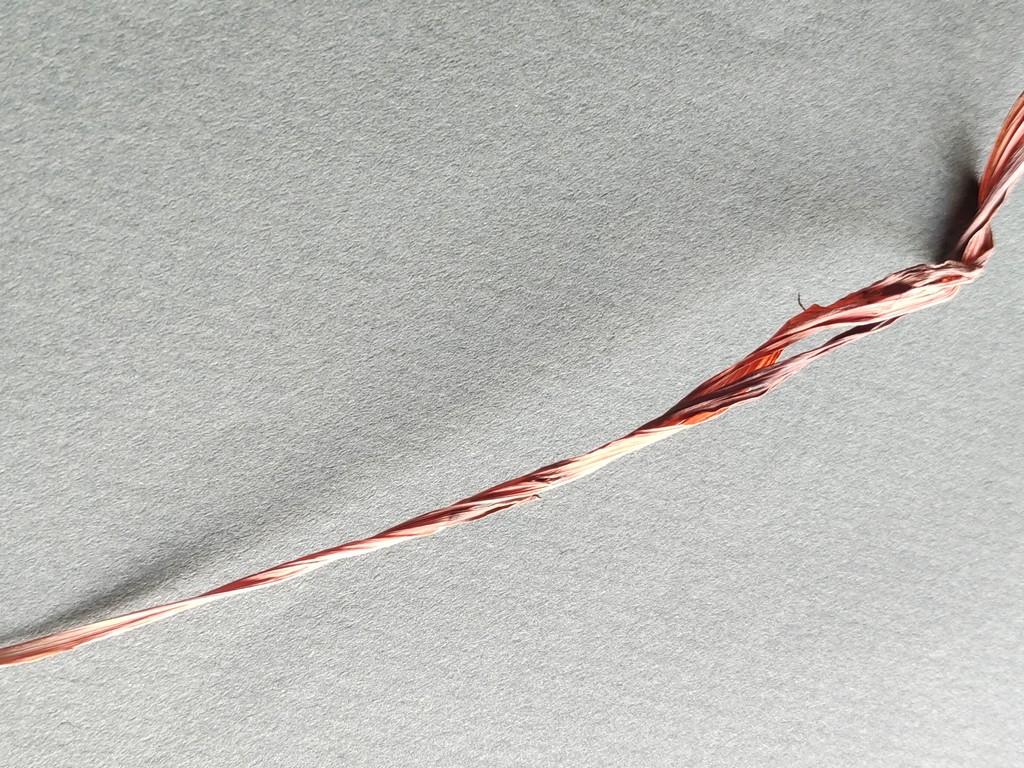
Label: Dried